Nuclear weapons tests in Australia

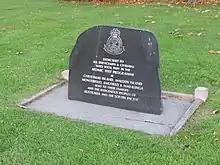
Memorial tablet in Paisley remembering the people concerned in the tests

The British conducted testing in the Pacific Ocean at Malden Island and Kiritimati known at the time as Christmas Island (not to be confused with Christmas Island in the Indian Ocean) between 1957 and 1958. These were airbursts mostly occurring over water or suspended a few hundred metres above the ground by balloon.